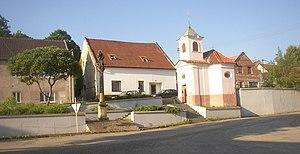
Buštěhrad est une ville du district de Kladno, dans la région de région de Bohême-Centrale, en Tchéquie. Sa population s'élevait à 3 498 habitants en 2020.